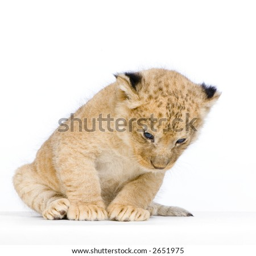
person sitting in front of a white background .